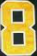
Number: 8